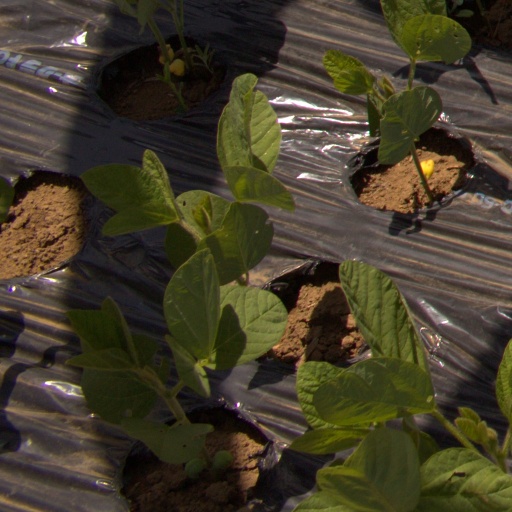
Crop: Jerusalem artichoke